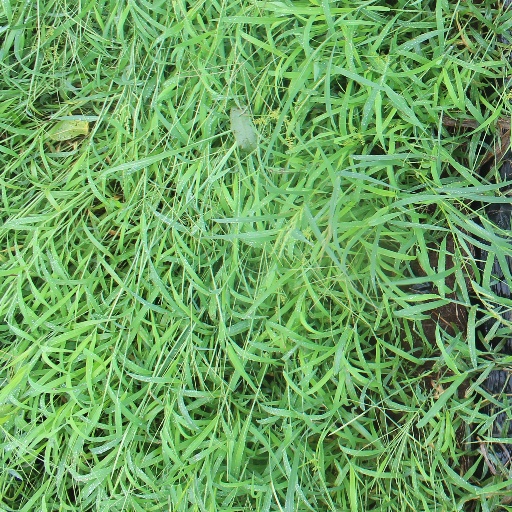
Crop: sorghum